Ted Bundy

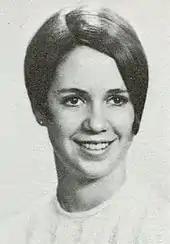
Caryn Campbell: Bundy's 14th documented murder victim and the subject of his first homicide indictment.

In 1975, Bundy shifted much of his criminal activity eastward, from his base in Utah to Colorado. On January 12, a 23-year-old registered nurse named Caryn Eileen Campbell disappeared while walking down a well-lit hallway between the elevator and her room at the Wildwood Inn (now the Wildwood Lodge) in Snowmass Village, southeast of Salt Lake City. Her nude body was found a month later next to a dirt road just outside the resort. According to the coroner's report, she had been killed by blows to her head from a blunt instrument that left distinctive linear grooved depressions on her skull; her assailant had slit her left earlobe and her body also bore deep cuts from a sharp weapon.